TREX complex

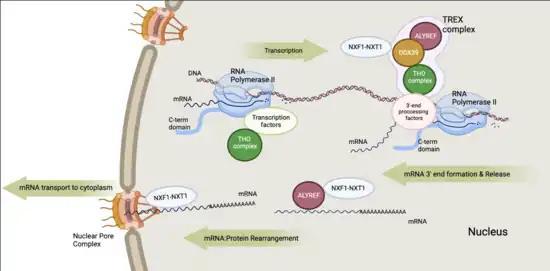
Nuclear export of mRNAs facilitated by TREX complex.

During transcription elongation, the THO complex follows RNA polymerase II and interacts with transcription factors along the entire transcribed region. Then, the carboxy-terminal domain (CTD) of RNA polymerase II recruits the 3'-end processing factors/transcription termination factors, which load DEAD-box RNA helicase UAP56 and RNA export adapter ALYREF. This forms the complete TREX complex. At the end of transcription, after the 3'-end of mRNA is formed and the mRNA is released from transcription site, the mRNA is transferred from UAP56 to ALYREF. UAP56 then dissociates, allowing the heterodimeric export receptor NXF1-NXT1 to bind as it recognizes the mRNA indirectly through ALYREF. Further arrangements of mRNA result in ALYREF's release. Finally, the NXF1-NXT1 dimer facilitates mRNA nuclear transport to the cytoplasm through direct interaction with the nuclear pore complex.